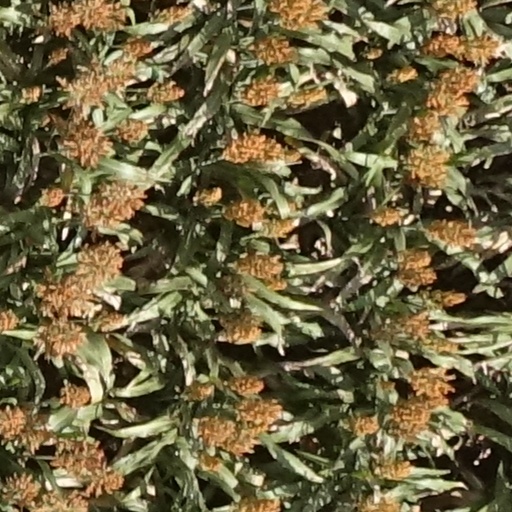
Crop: sorghum